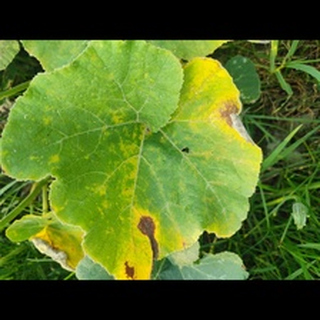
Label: pumpkin_downy_mildew